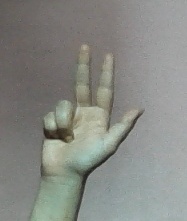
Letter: al